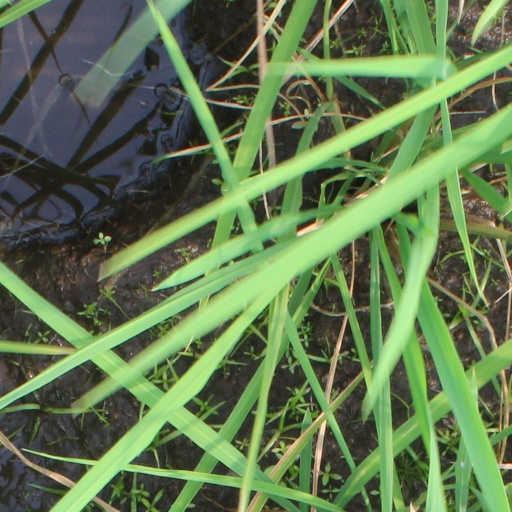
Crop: rice